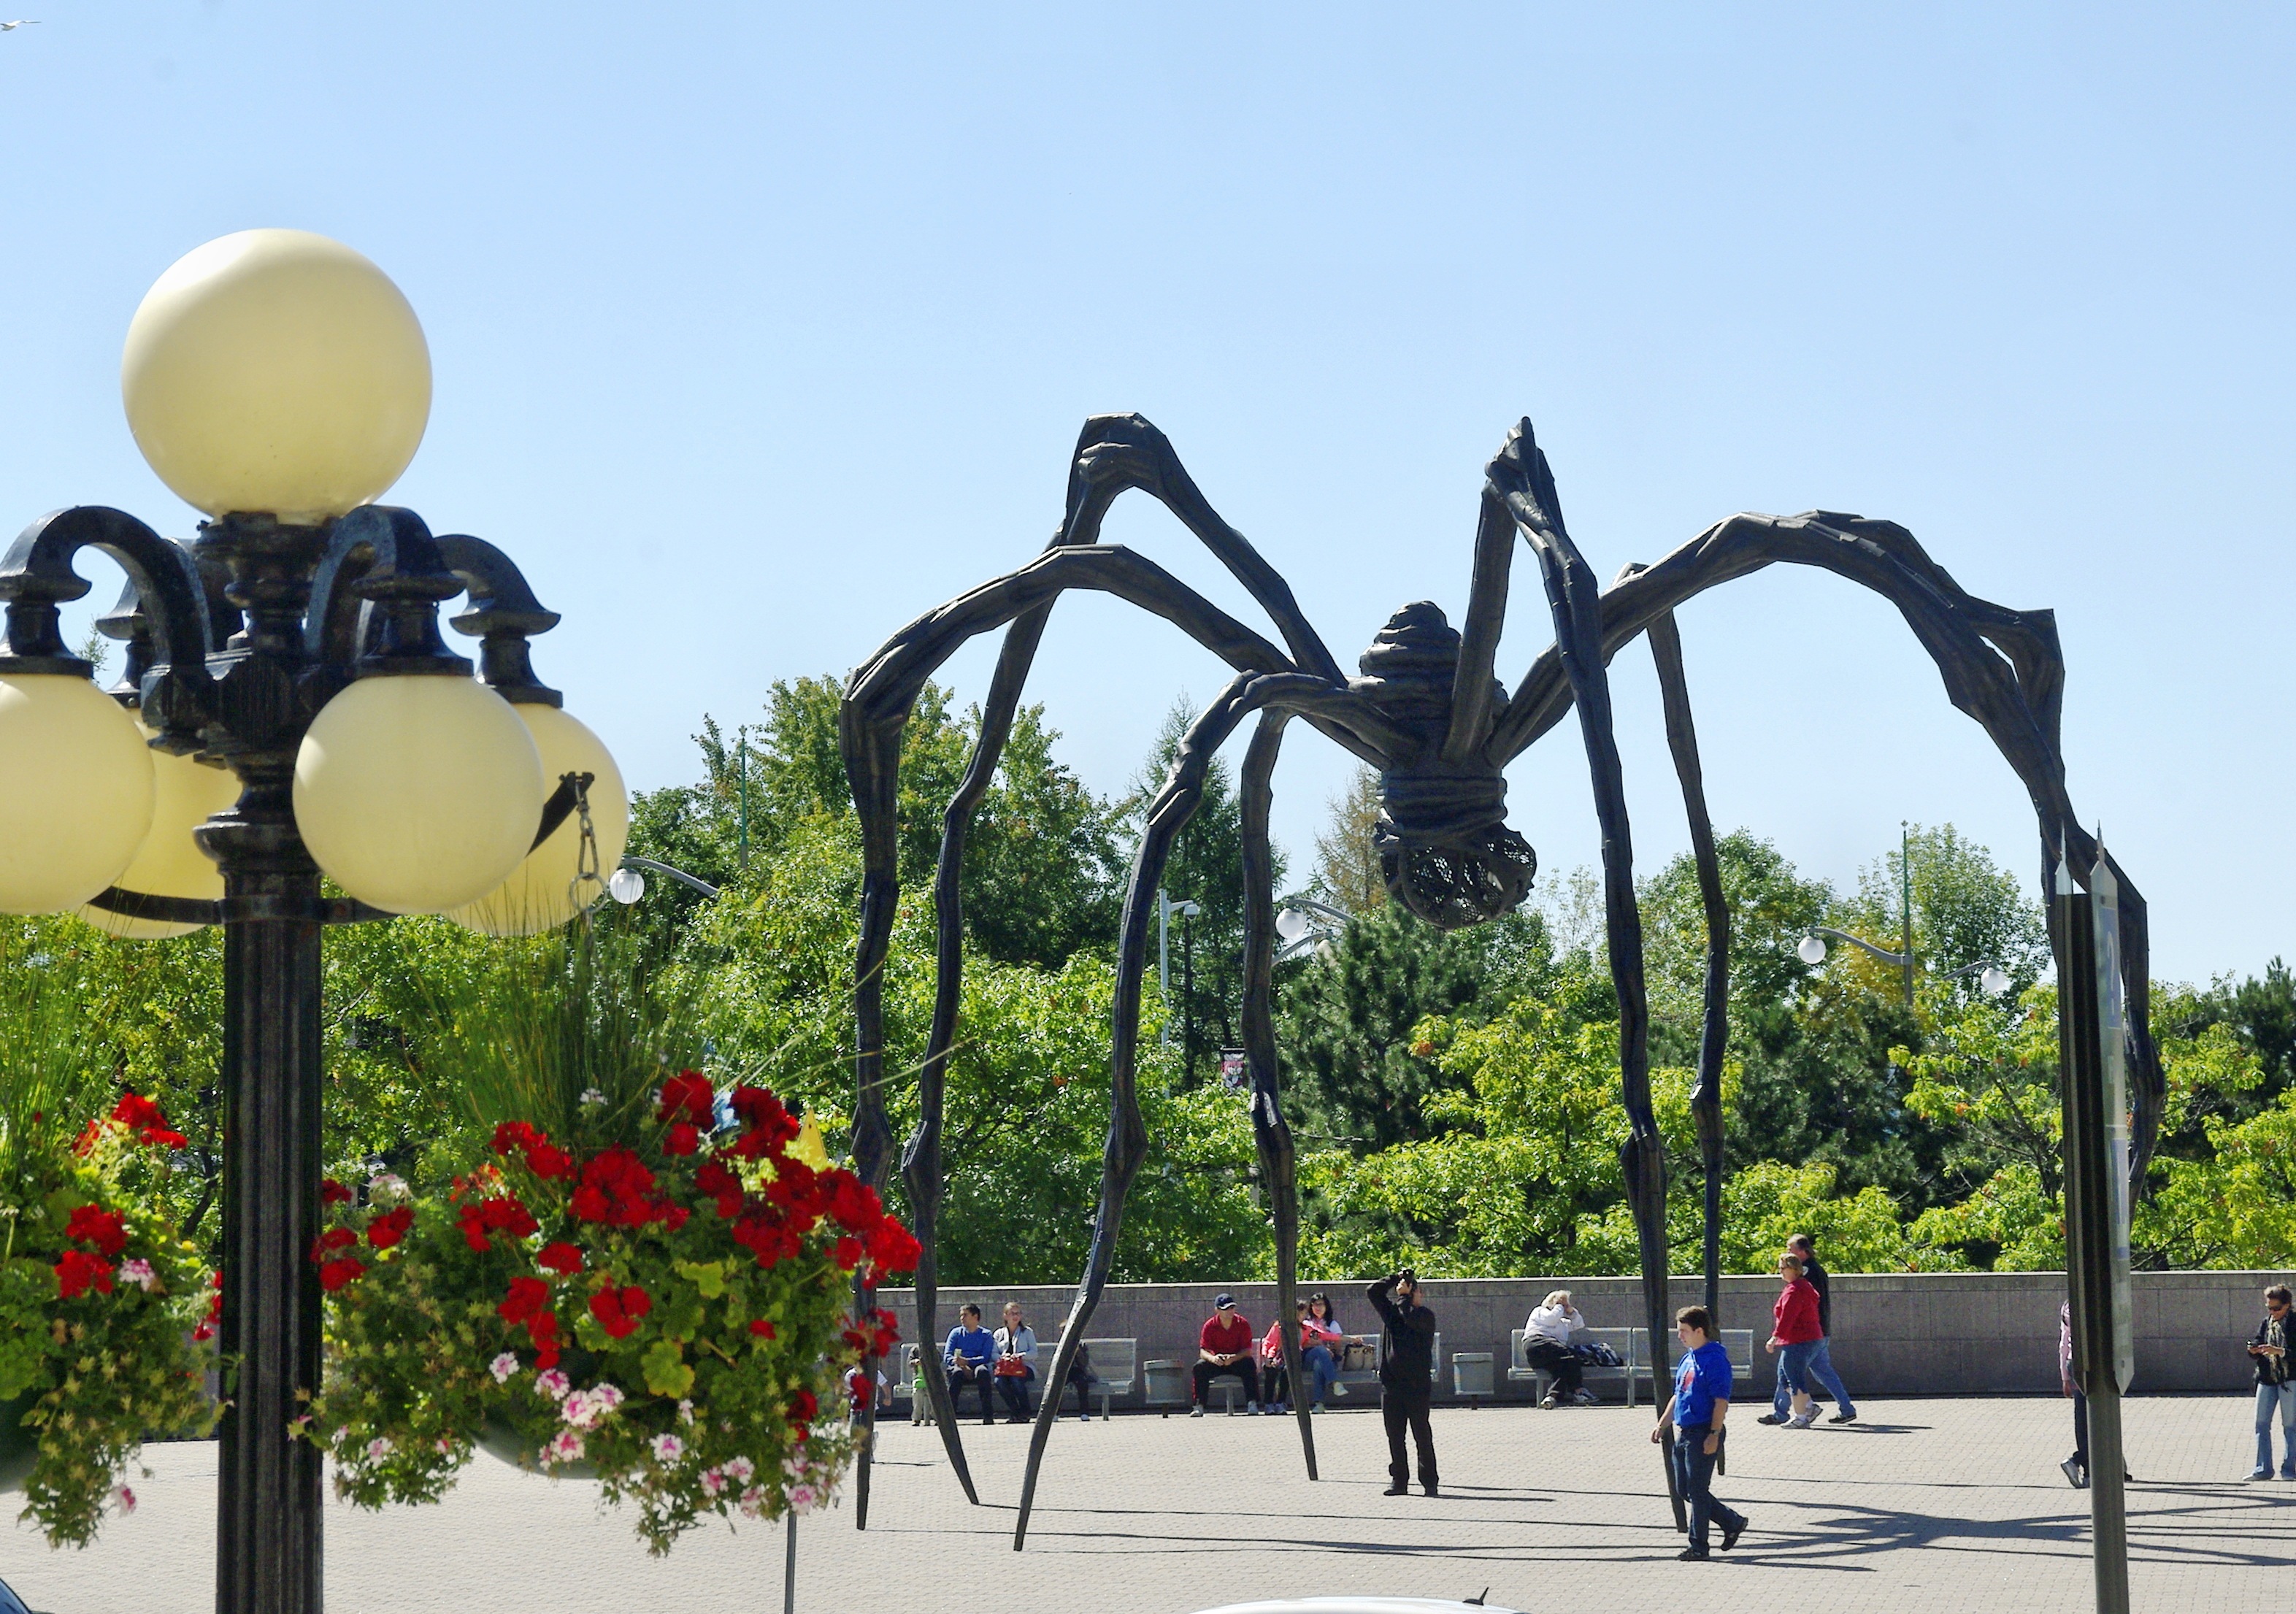
flower, amusement park, park, spider, canada, playground, ottawa, modern art